2022 Indianapolis 500

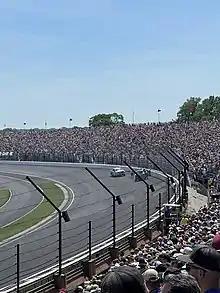
Scott McLaughlin's car and emergency crews in turn four.

The fourth caution period of the day came at lap 151, when Scott McLaughlin lost control of his car in turn three. McLaughlin impacted the outside wall, then continued to slide into turn four before impacting the wall again and nearly collecting Ed Carpenter in the incident. McLaughlin emerged uninjured in the wreck and later indicated that he had been caught out by the wind, which had increased since the start of the race.